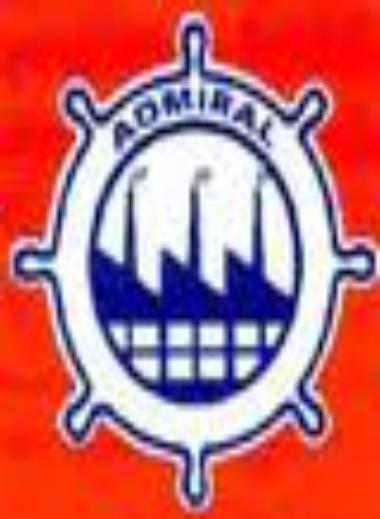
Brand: Admiral
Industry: Clothes